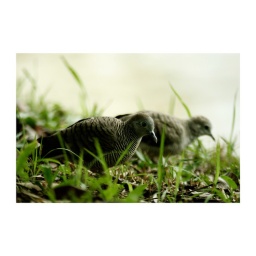
two identical birds posed in the directions that looks like a reflection on a mirror